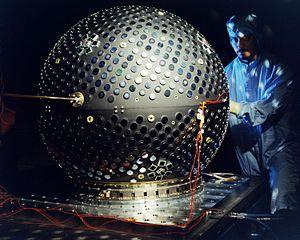
STARSHINE est une série de trois satellites artificiels fruits de missions participatives d'étudiants parrainées par le Naval Research Laboratory.